Circle Jerk (play)

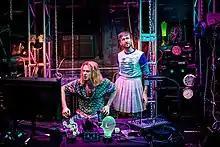

Circle Jerk is a 2020 American multimedia play by Michael Breslin and Patrick Foley. The play was originally produced by Fake Friends Theater and Media Company, Caroline Gart, and Jeremy O. Harris. It was directed by Rory Pelsue. It featured dramaturgy by Ariel Sibert and performances from the authors and Catherine María Rodríguez.